Peter M. Brown

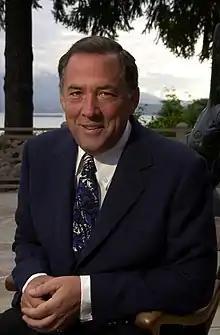
Peter M. Brown in 2001

Peter M. Brown (born December 15, 1941) is a Canadian businessman. He founded Canaccord Financial (now Canaccord Genuity), which has become the largest independent investment dealer in Canada. He retired in 2014.